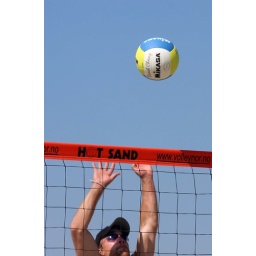
It's hard to reach the ball when sand is your bedrock... From the beach volley arena in Asker, Norway.